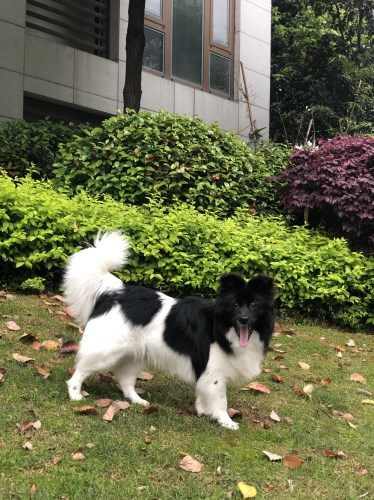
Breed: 806-n000129-papillon